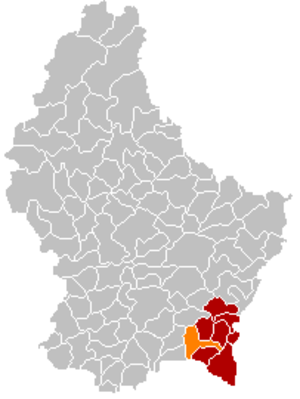
Dalheim
Dalheims placering i Luxembourg
Dalheim er en kommune og et byområde i Luxembourg. Kommunen, som har et areal på 18,98 km², ligger i kantonen Remich i distriktet Grevenmacher. I 2005 havde kommunen 1.845 indbyggere.